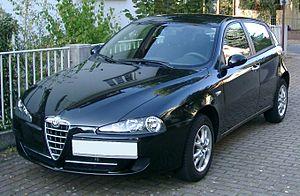
L'histoire d'Alfa Romeo, le constructeur automobile italien, connu pour sa production d'automobiles aux caractères sportifs, a débuté le 24 juin 1910 avec la fondation à Milan de l'ALFA. En 1918, la société change son nom pour « Alfa Romeo » à la suite de l'acquisition de la société par Nicola Romeo.